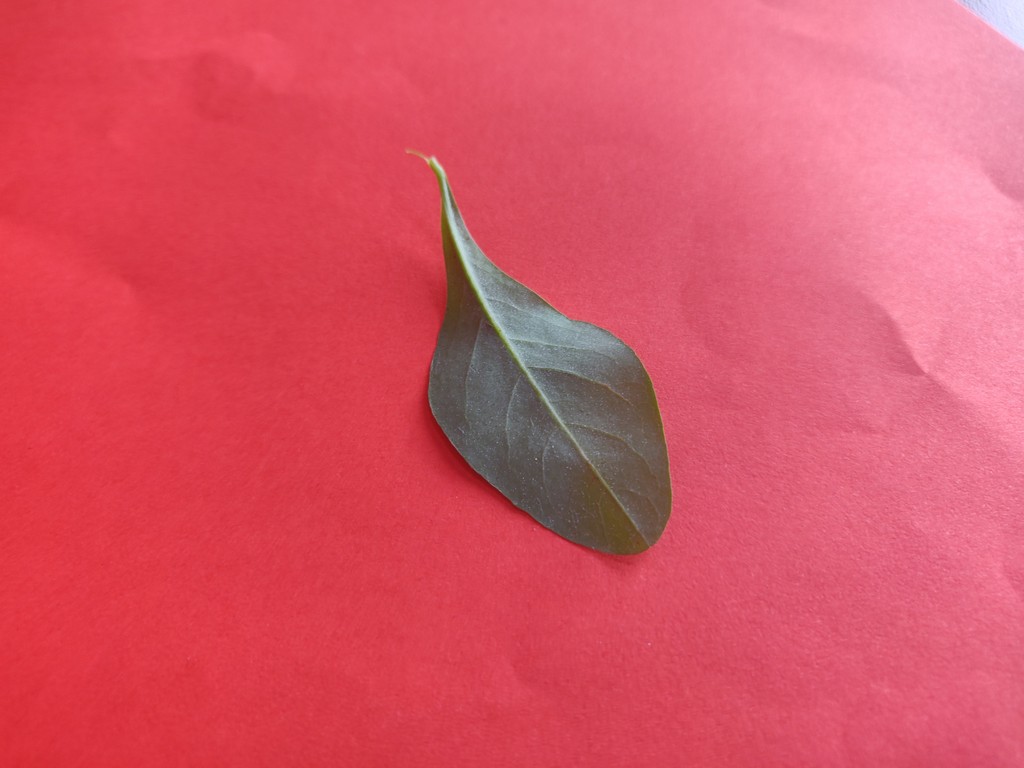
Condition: Healthy
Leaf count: single
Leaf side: back